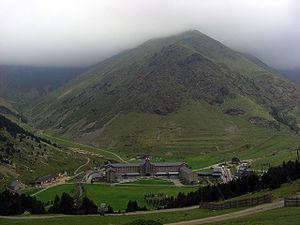
La vallée de Núria est une vallée pyrénéenne située dans la municipalité de Queralbs, dans la province de Gérone, dans la communauté autonome de Catalogne.